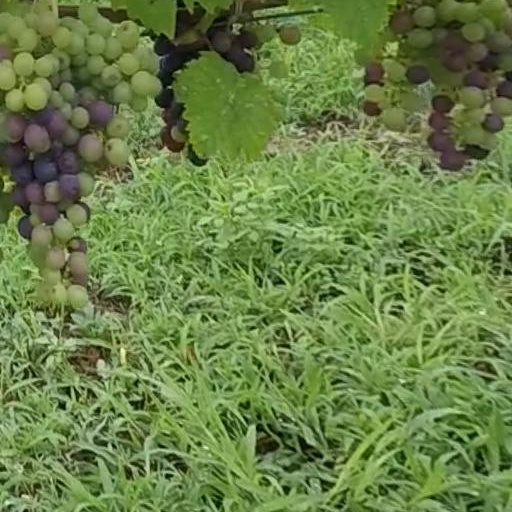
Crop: grape